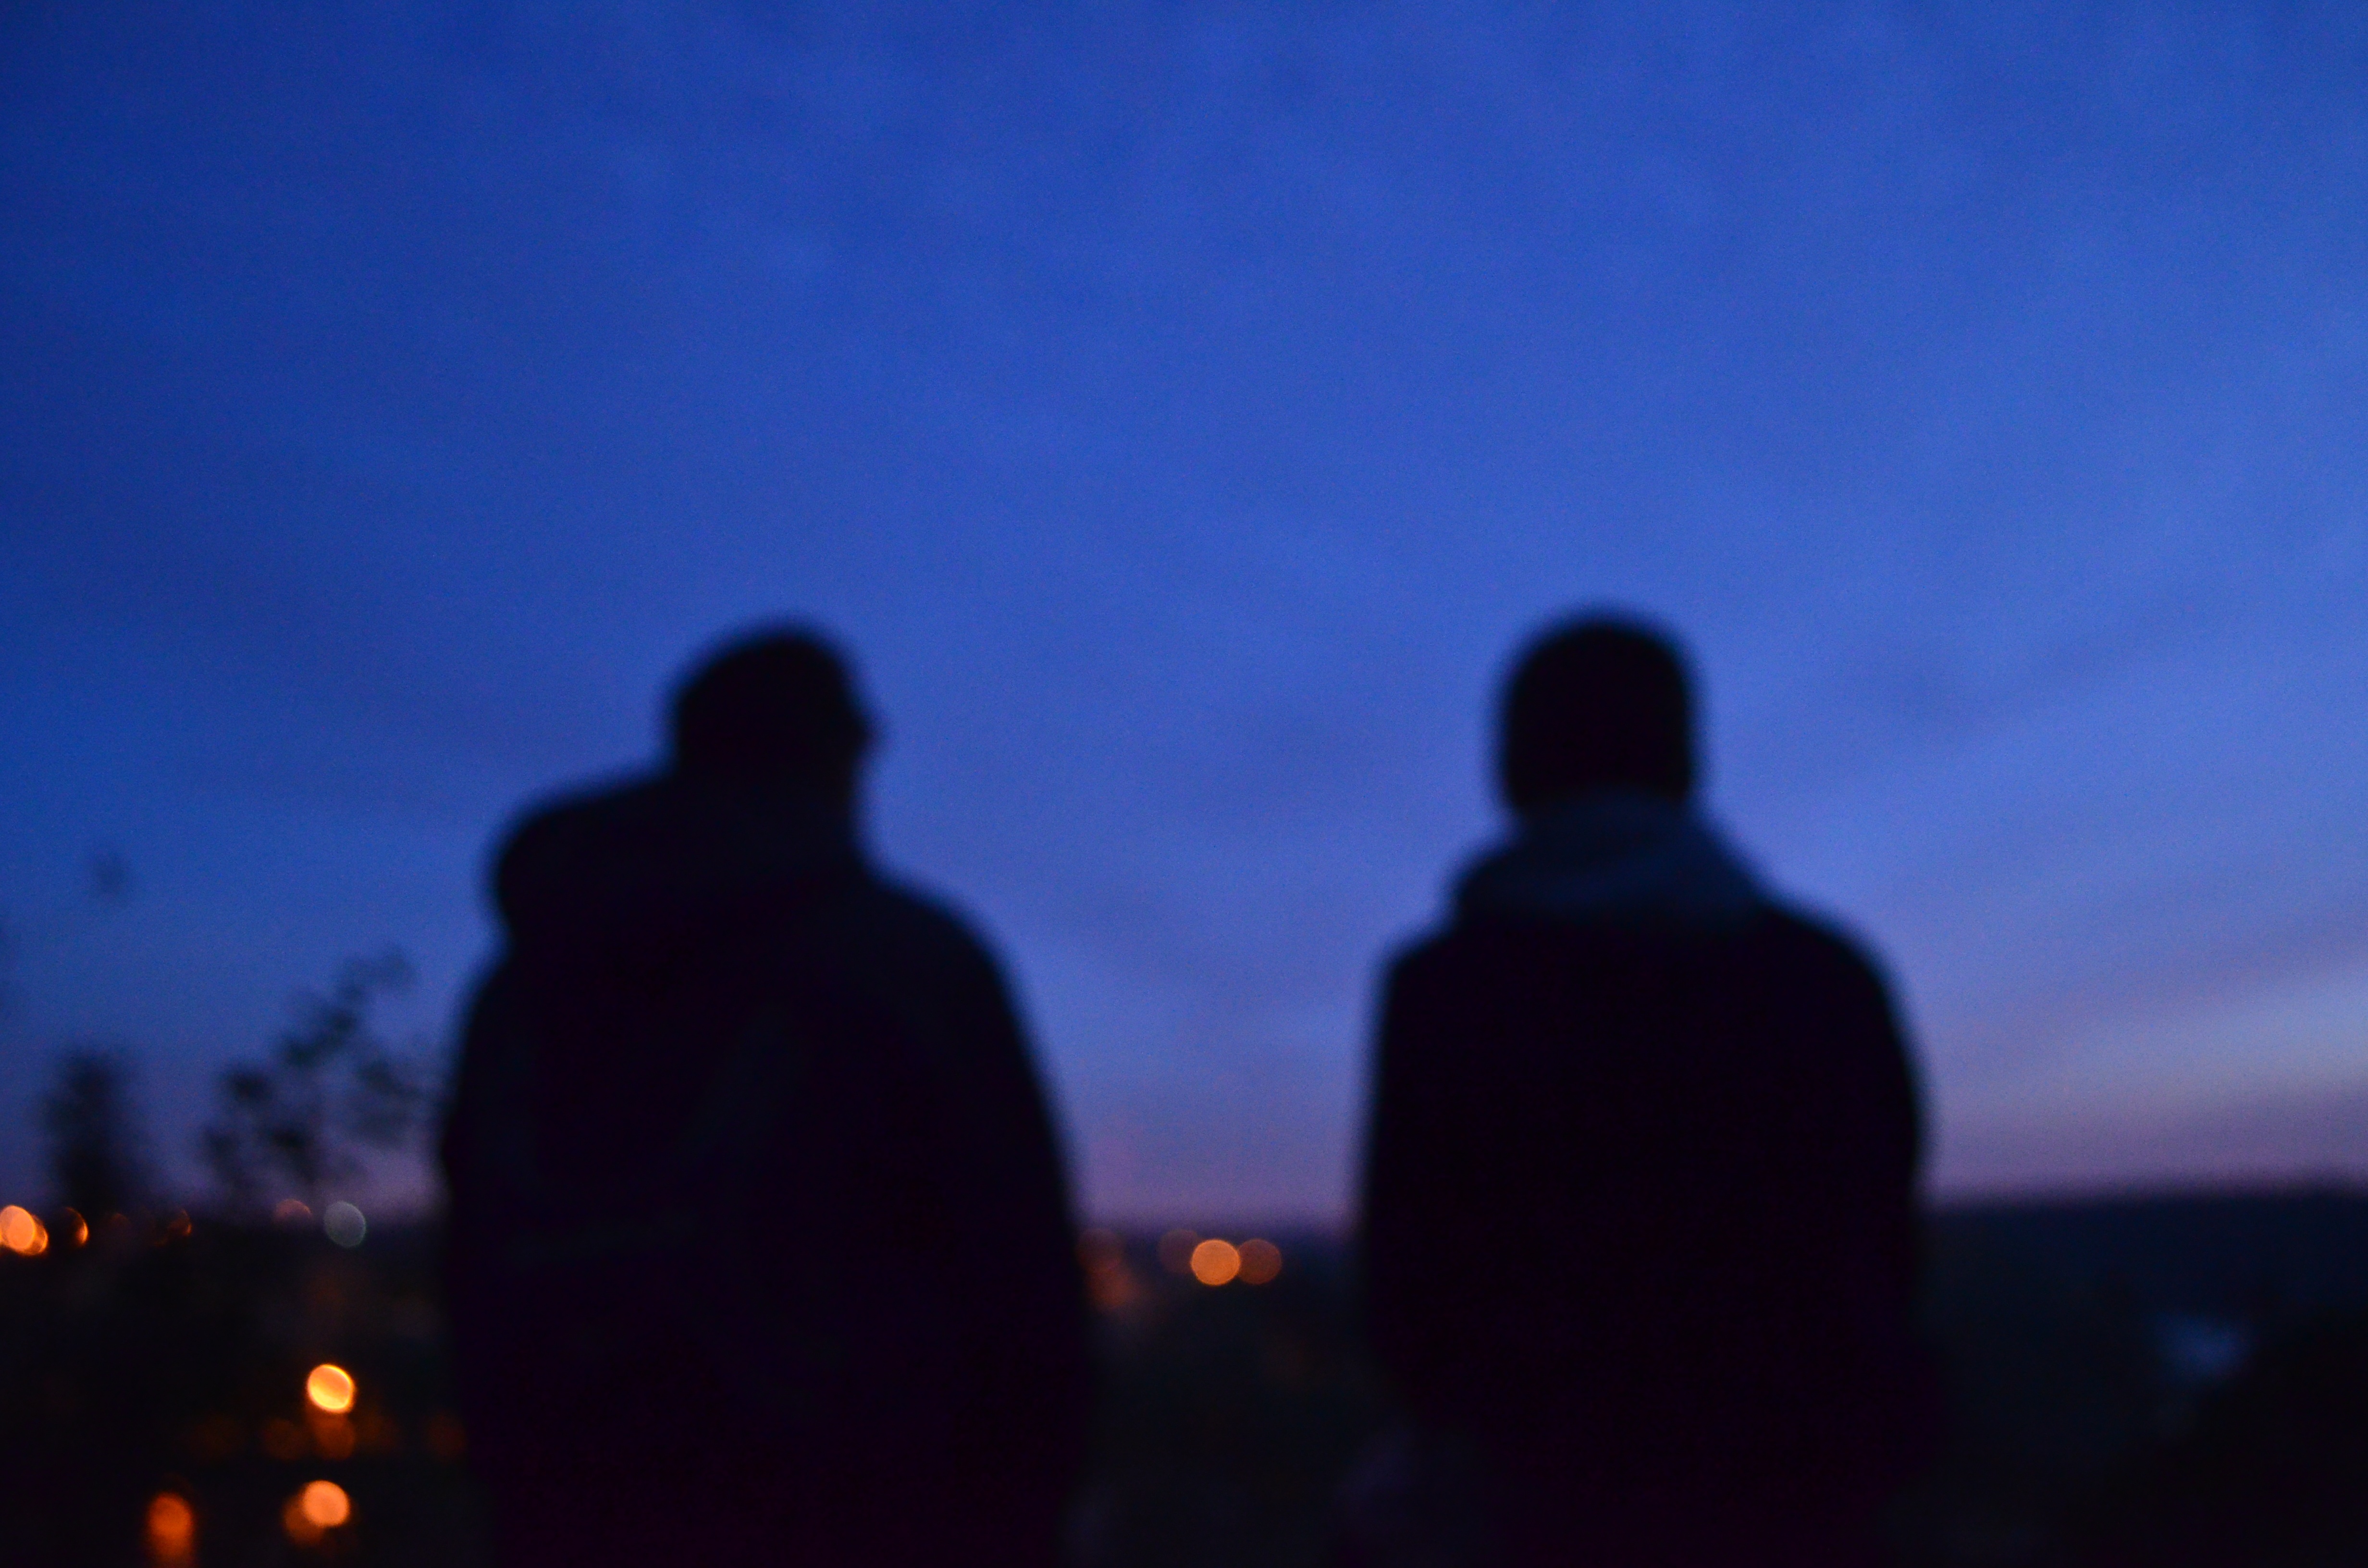
sky, sunset, atmosphere, dusk, evening